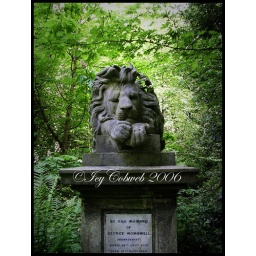
The lion monument atop the grave of the Victorian menagerist, George Wombwell, found in Highgate's west cemetery.